Rose Hill (Williamsport, Maryland)

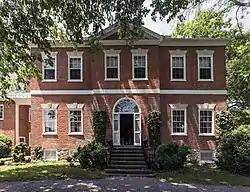

Rose Hill, also known as Rose Hill Manor, is a historic home located near Williamsport, Washington County, Maryland, United States. It was built about 1802 and is a six-bay, two-story Flemish bond brick house with a hip roof and a "widow's walk." The interior details reflect the taste of the Adamesque Federal period.